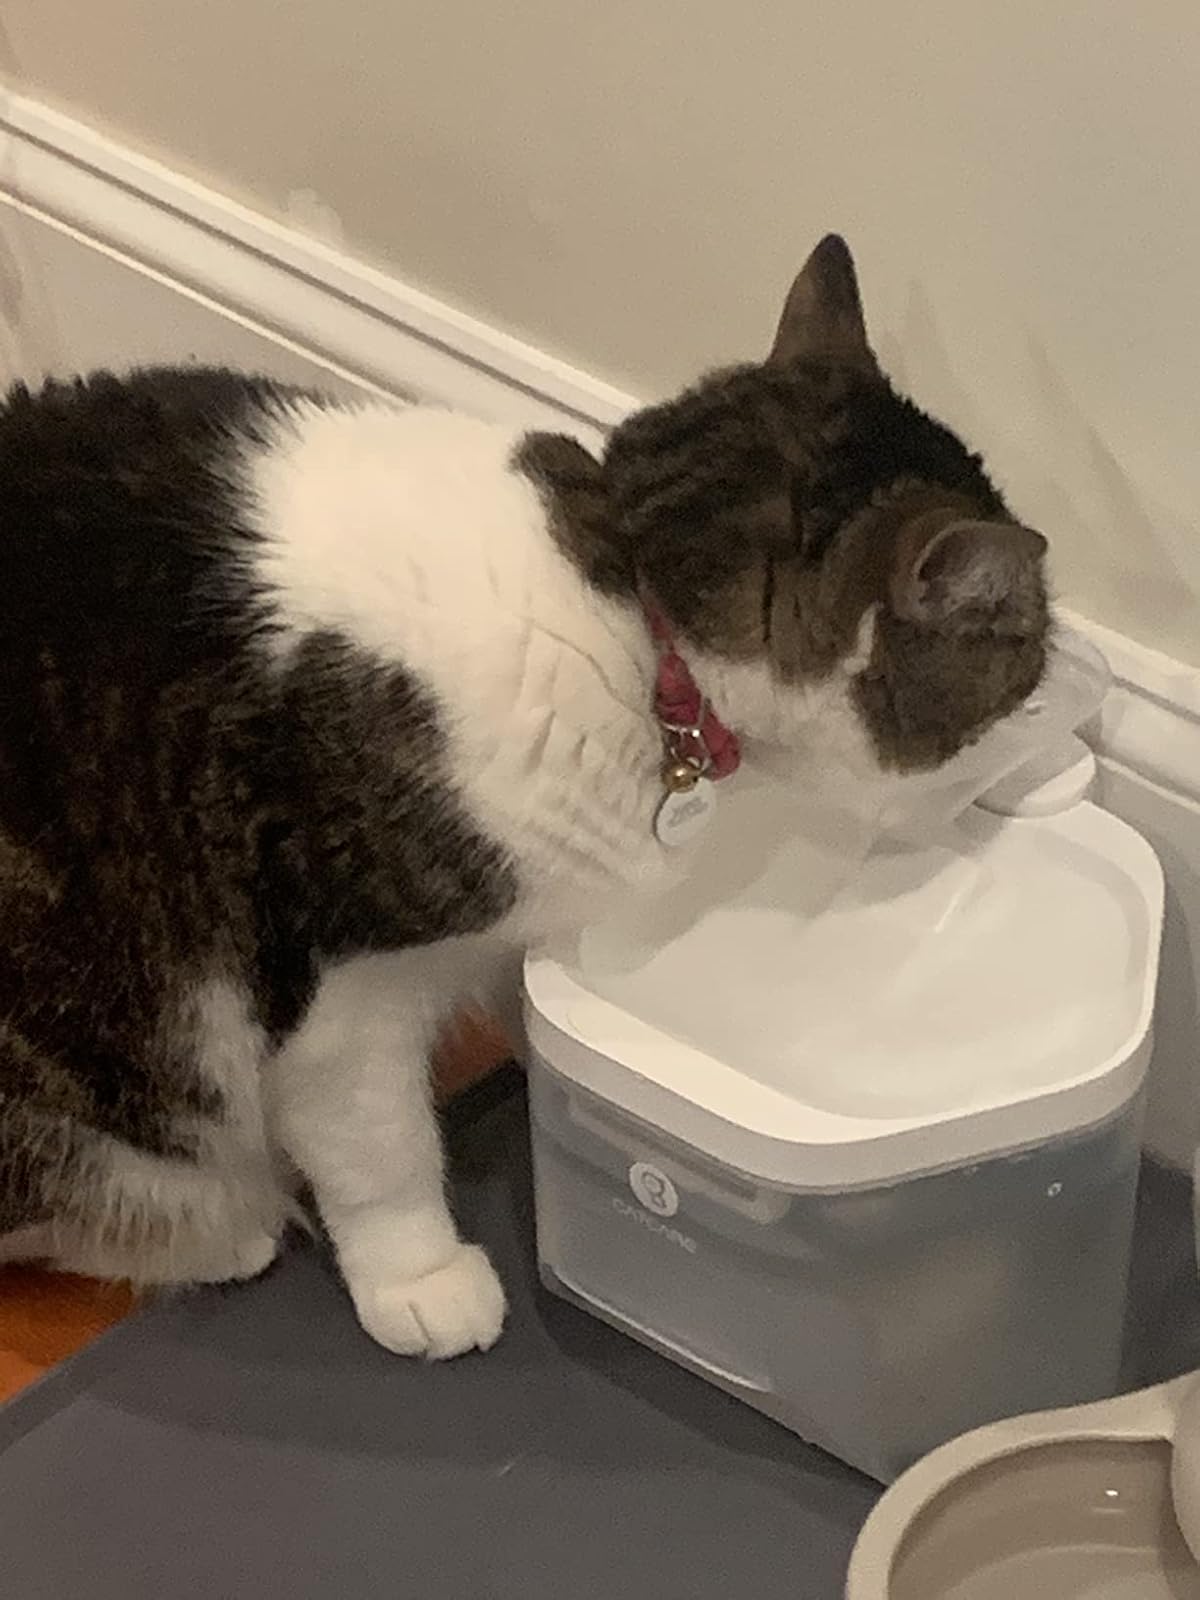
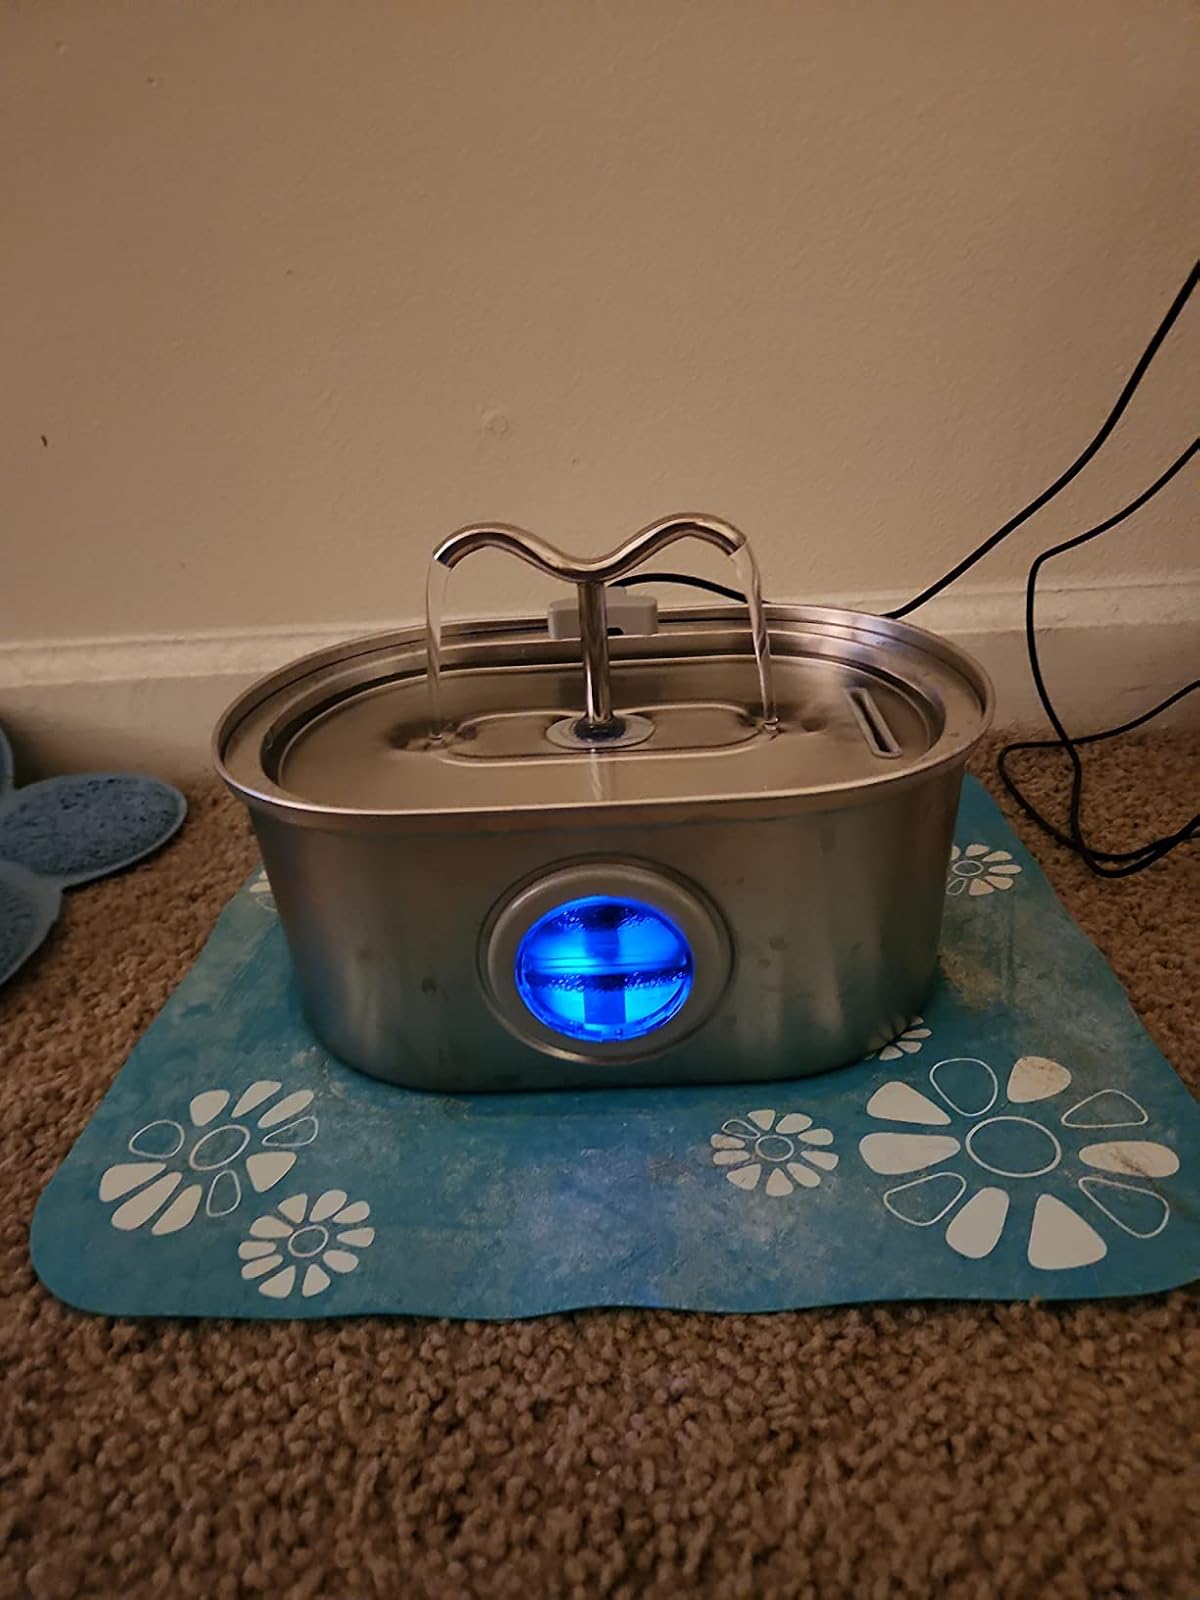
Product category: items_bowl
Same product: no